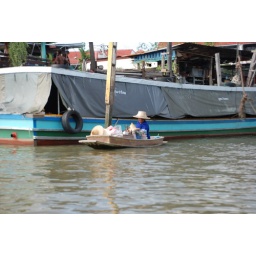
Water market boat in Thonburi